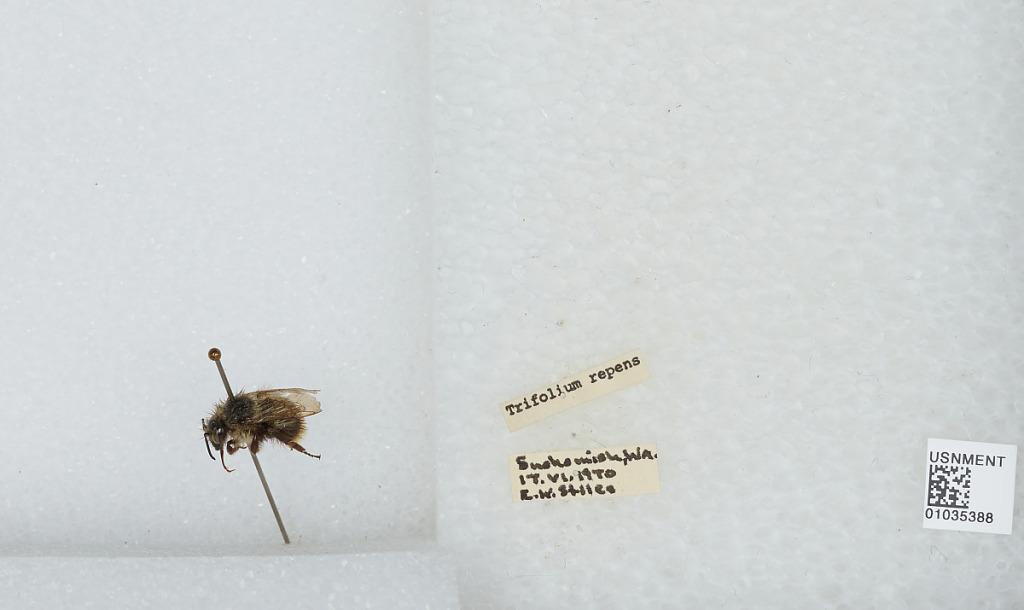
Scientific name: Bombus (Pyrobombus) mixtus Cresson
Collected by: E. Stiles
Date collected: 1970-6-17
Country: United States
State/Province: Washington
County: Snohomish
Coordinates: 48.04, -121.71